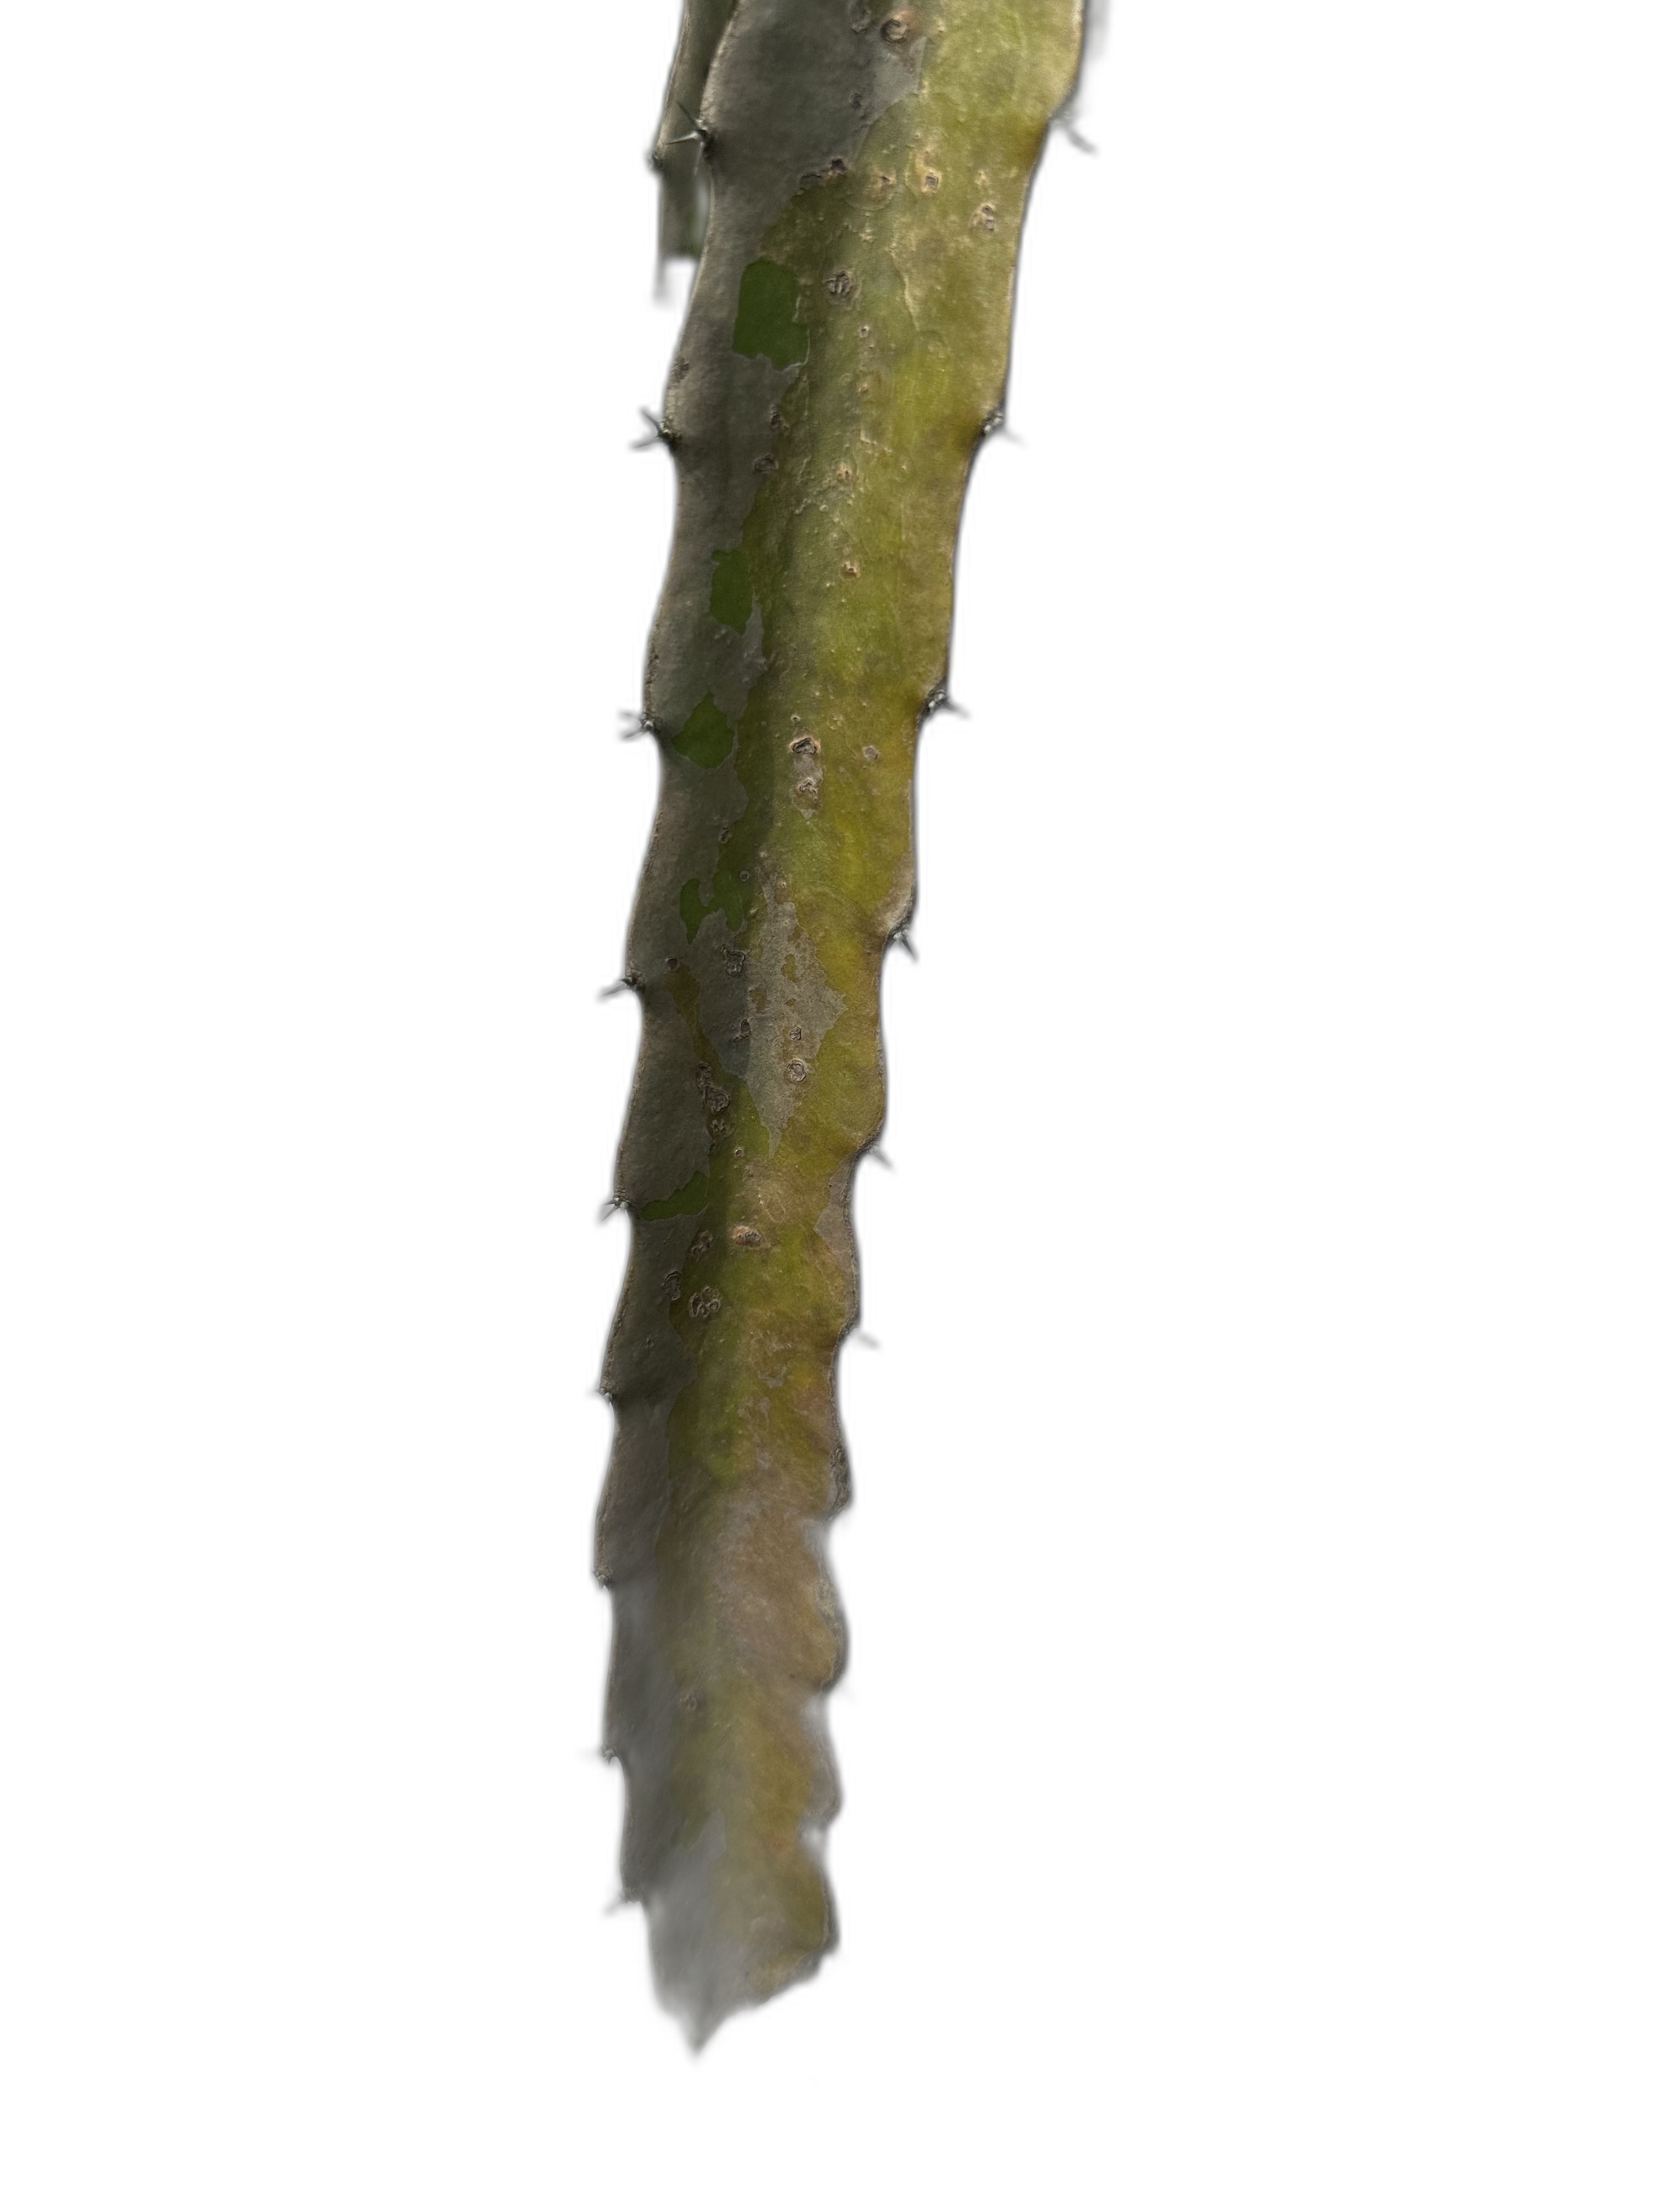
Label: Bad leaf